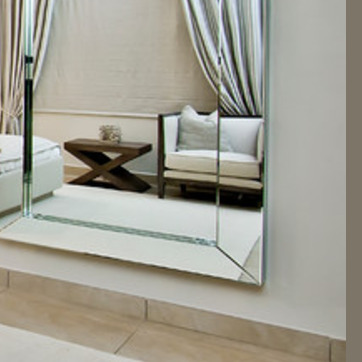
Material: mirror